Australian wine

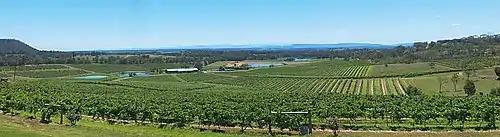
Audrey Wilkinson vineyard in the Hunter Valley

Vine cuttings from the Cape of Good Hope were brought to the penal colony of New South Wales by Governor Phillip on the First Fleet (1788). Wine produced from this was initially for household use.